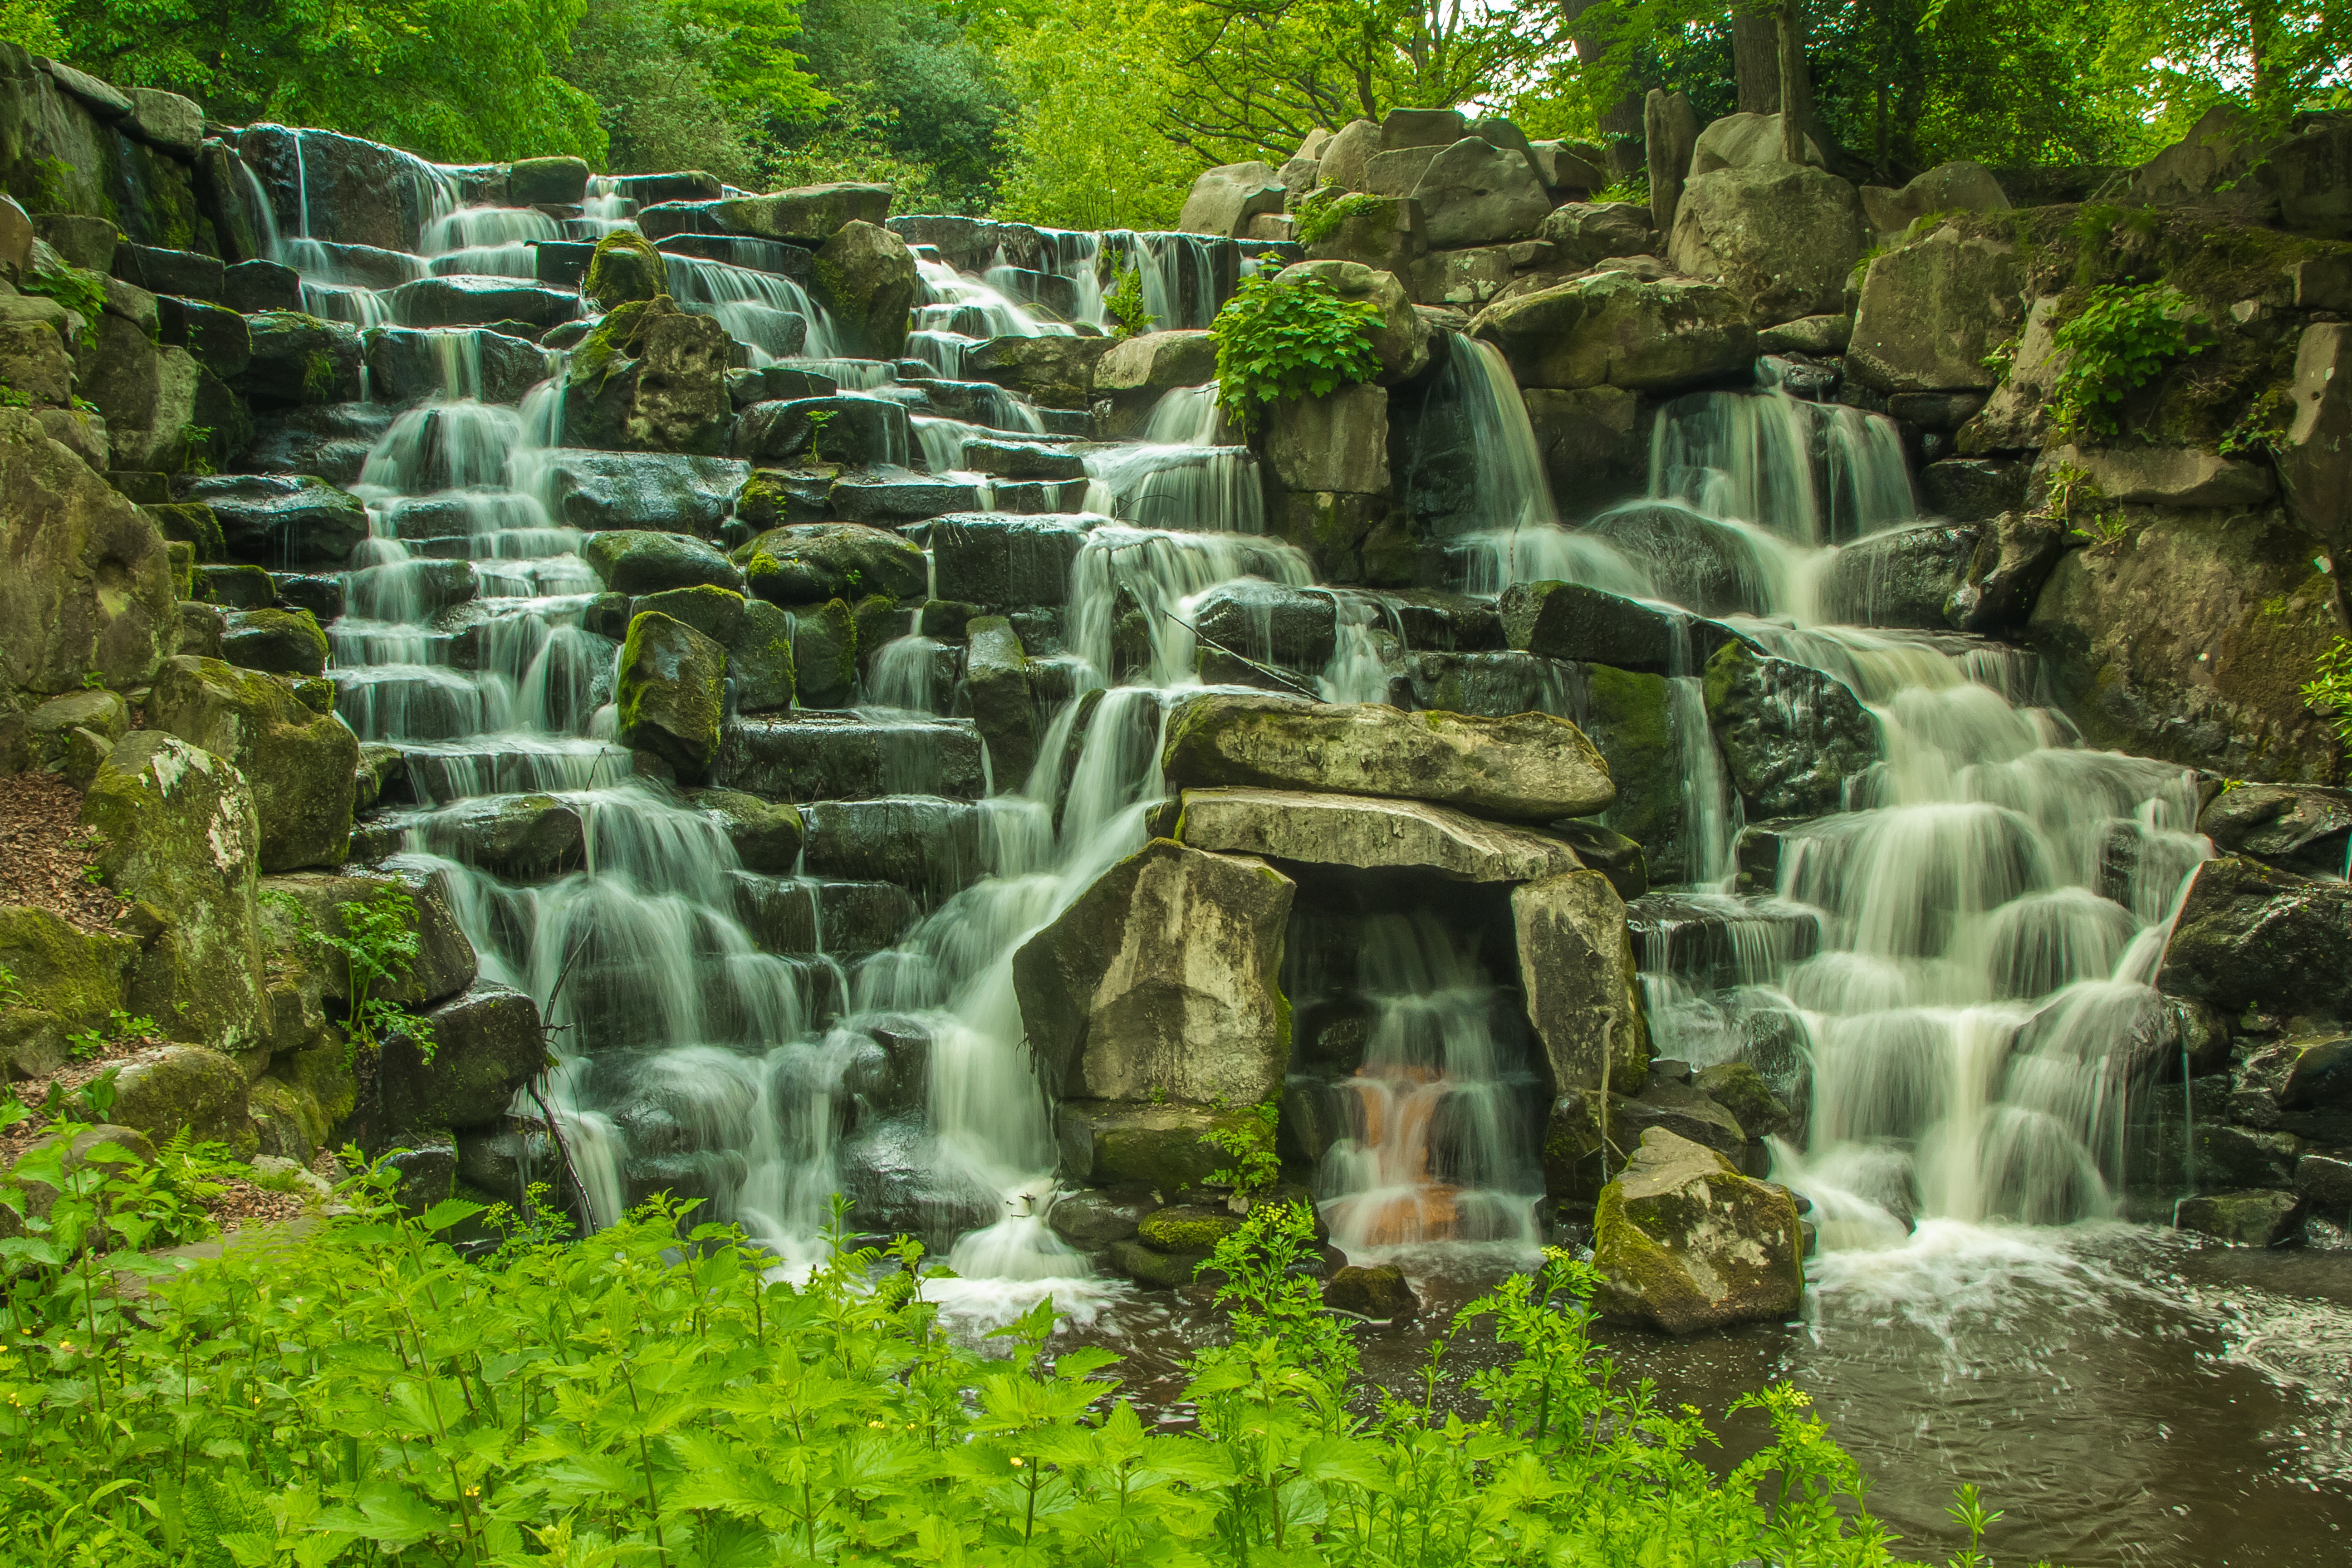
water, nature, forest, waterfall, stream, jungle, park, body of water, rainforest, wasserfall, habitat, water feature, watercourse, virginia water, natural environment